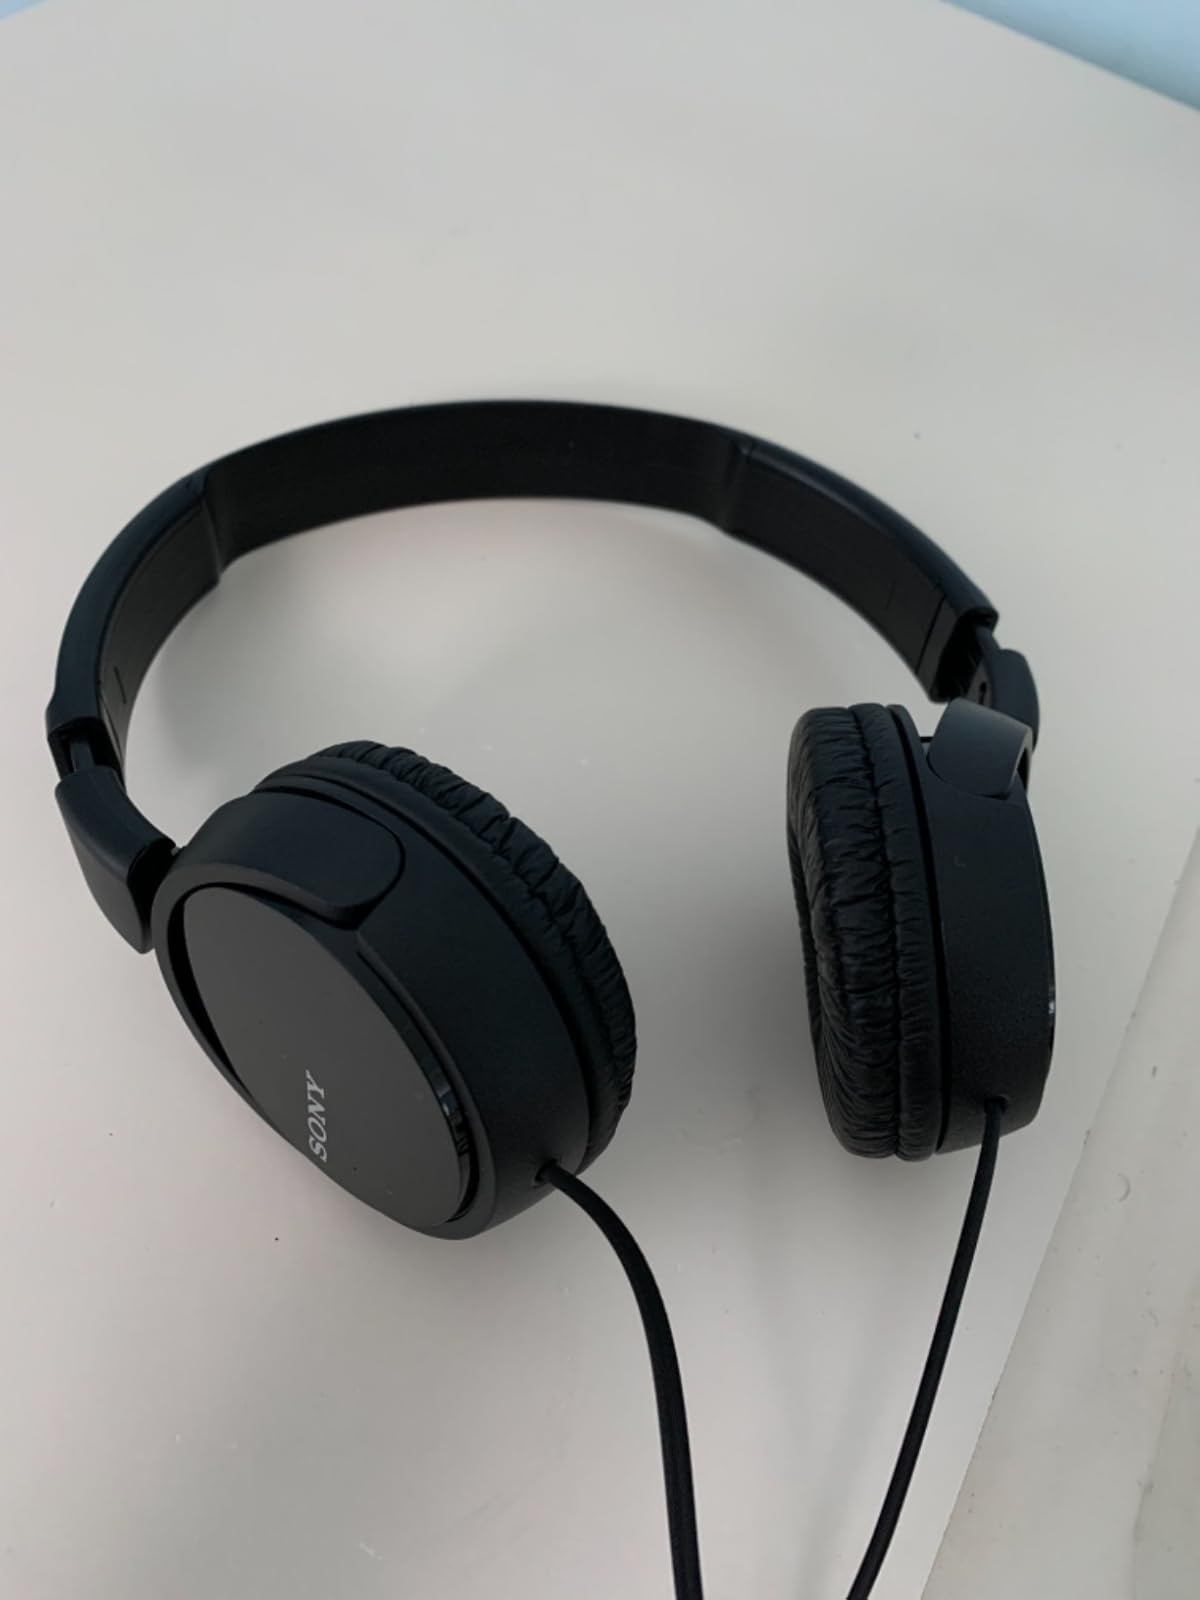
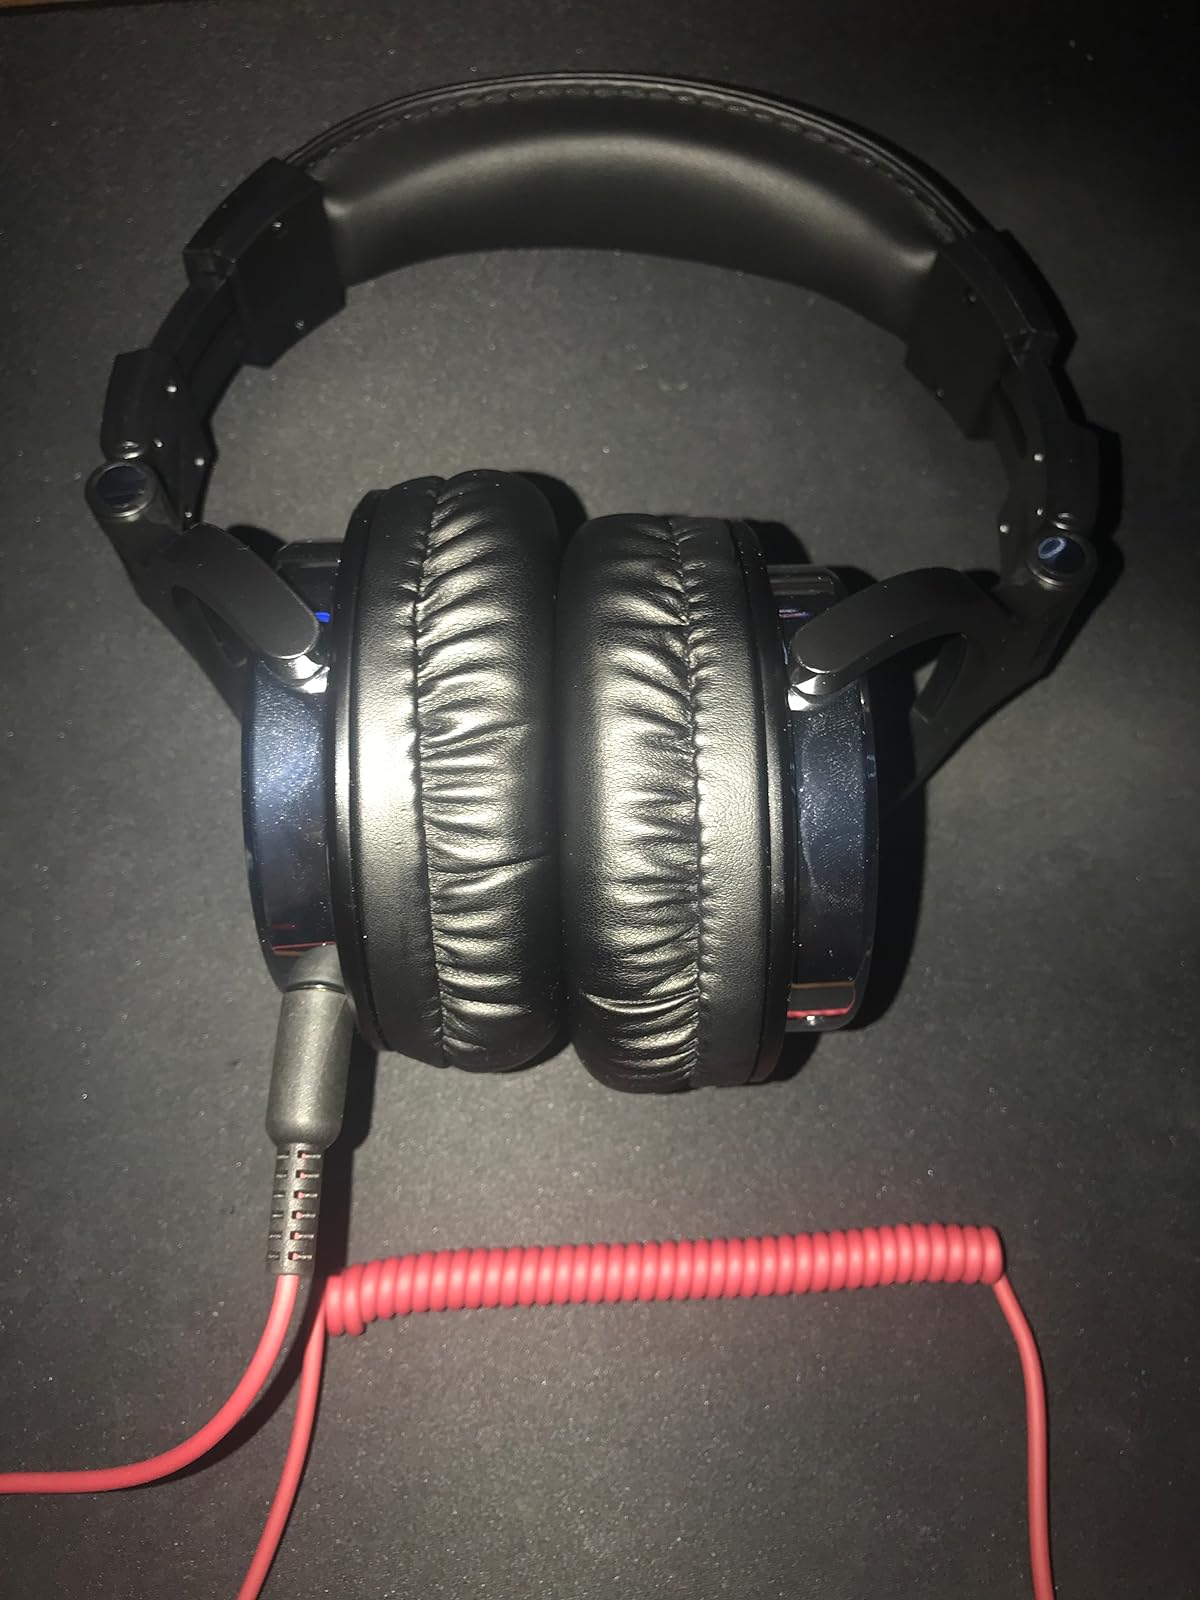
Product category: headphones
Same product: no